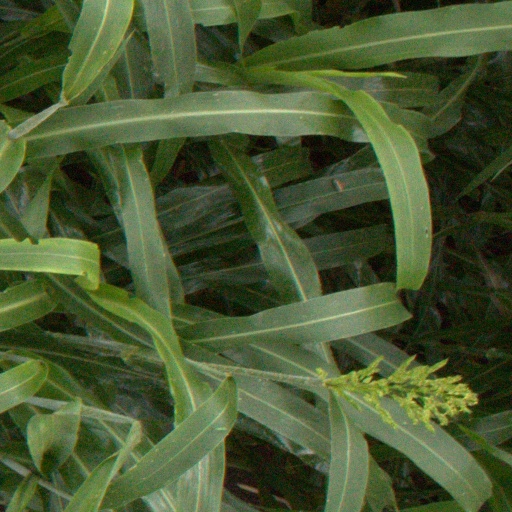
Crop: sorghum